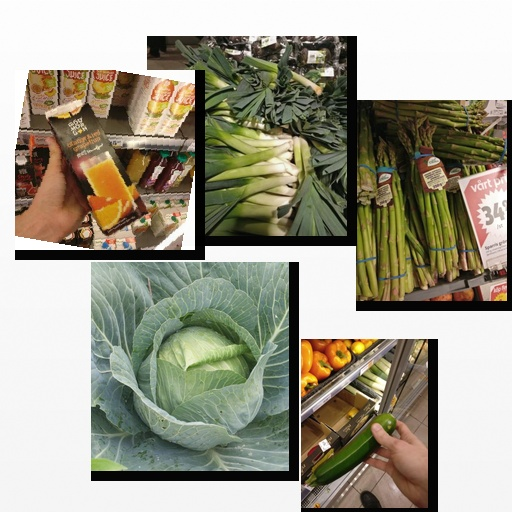
Food items: orange_red_grapefruit_juice, asparagus, cabbage, leek, zucchini